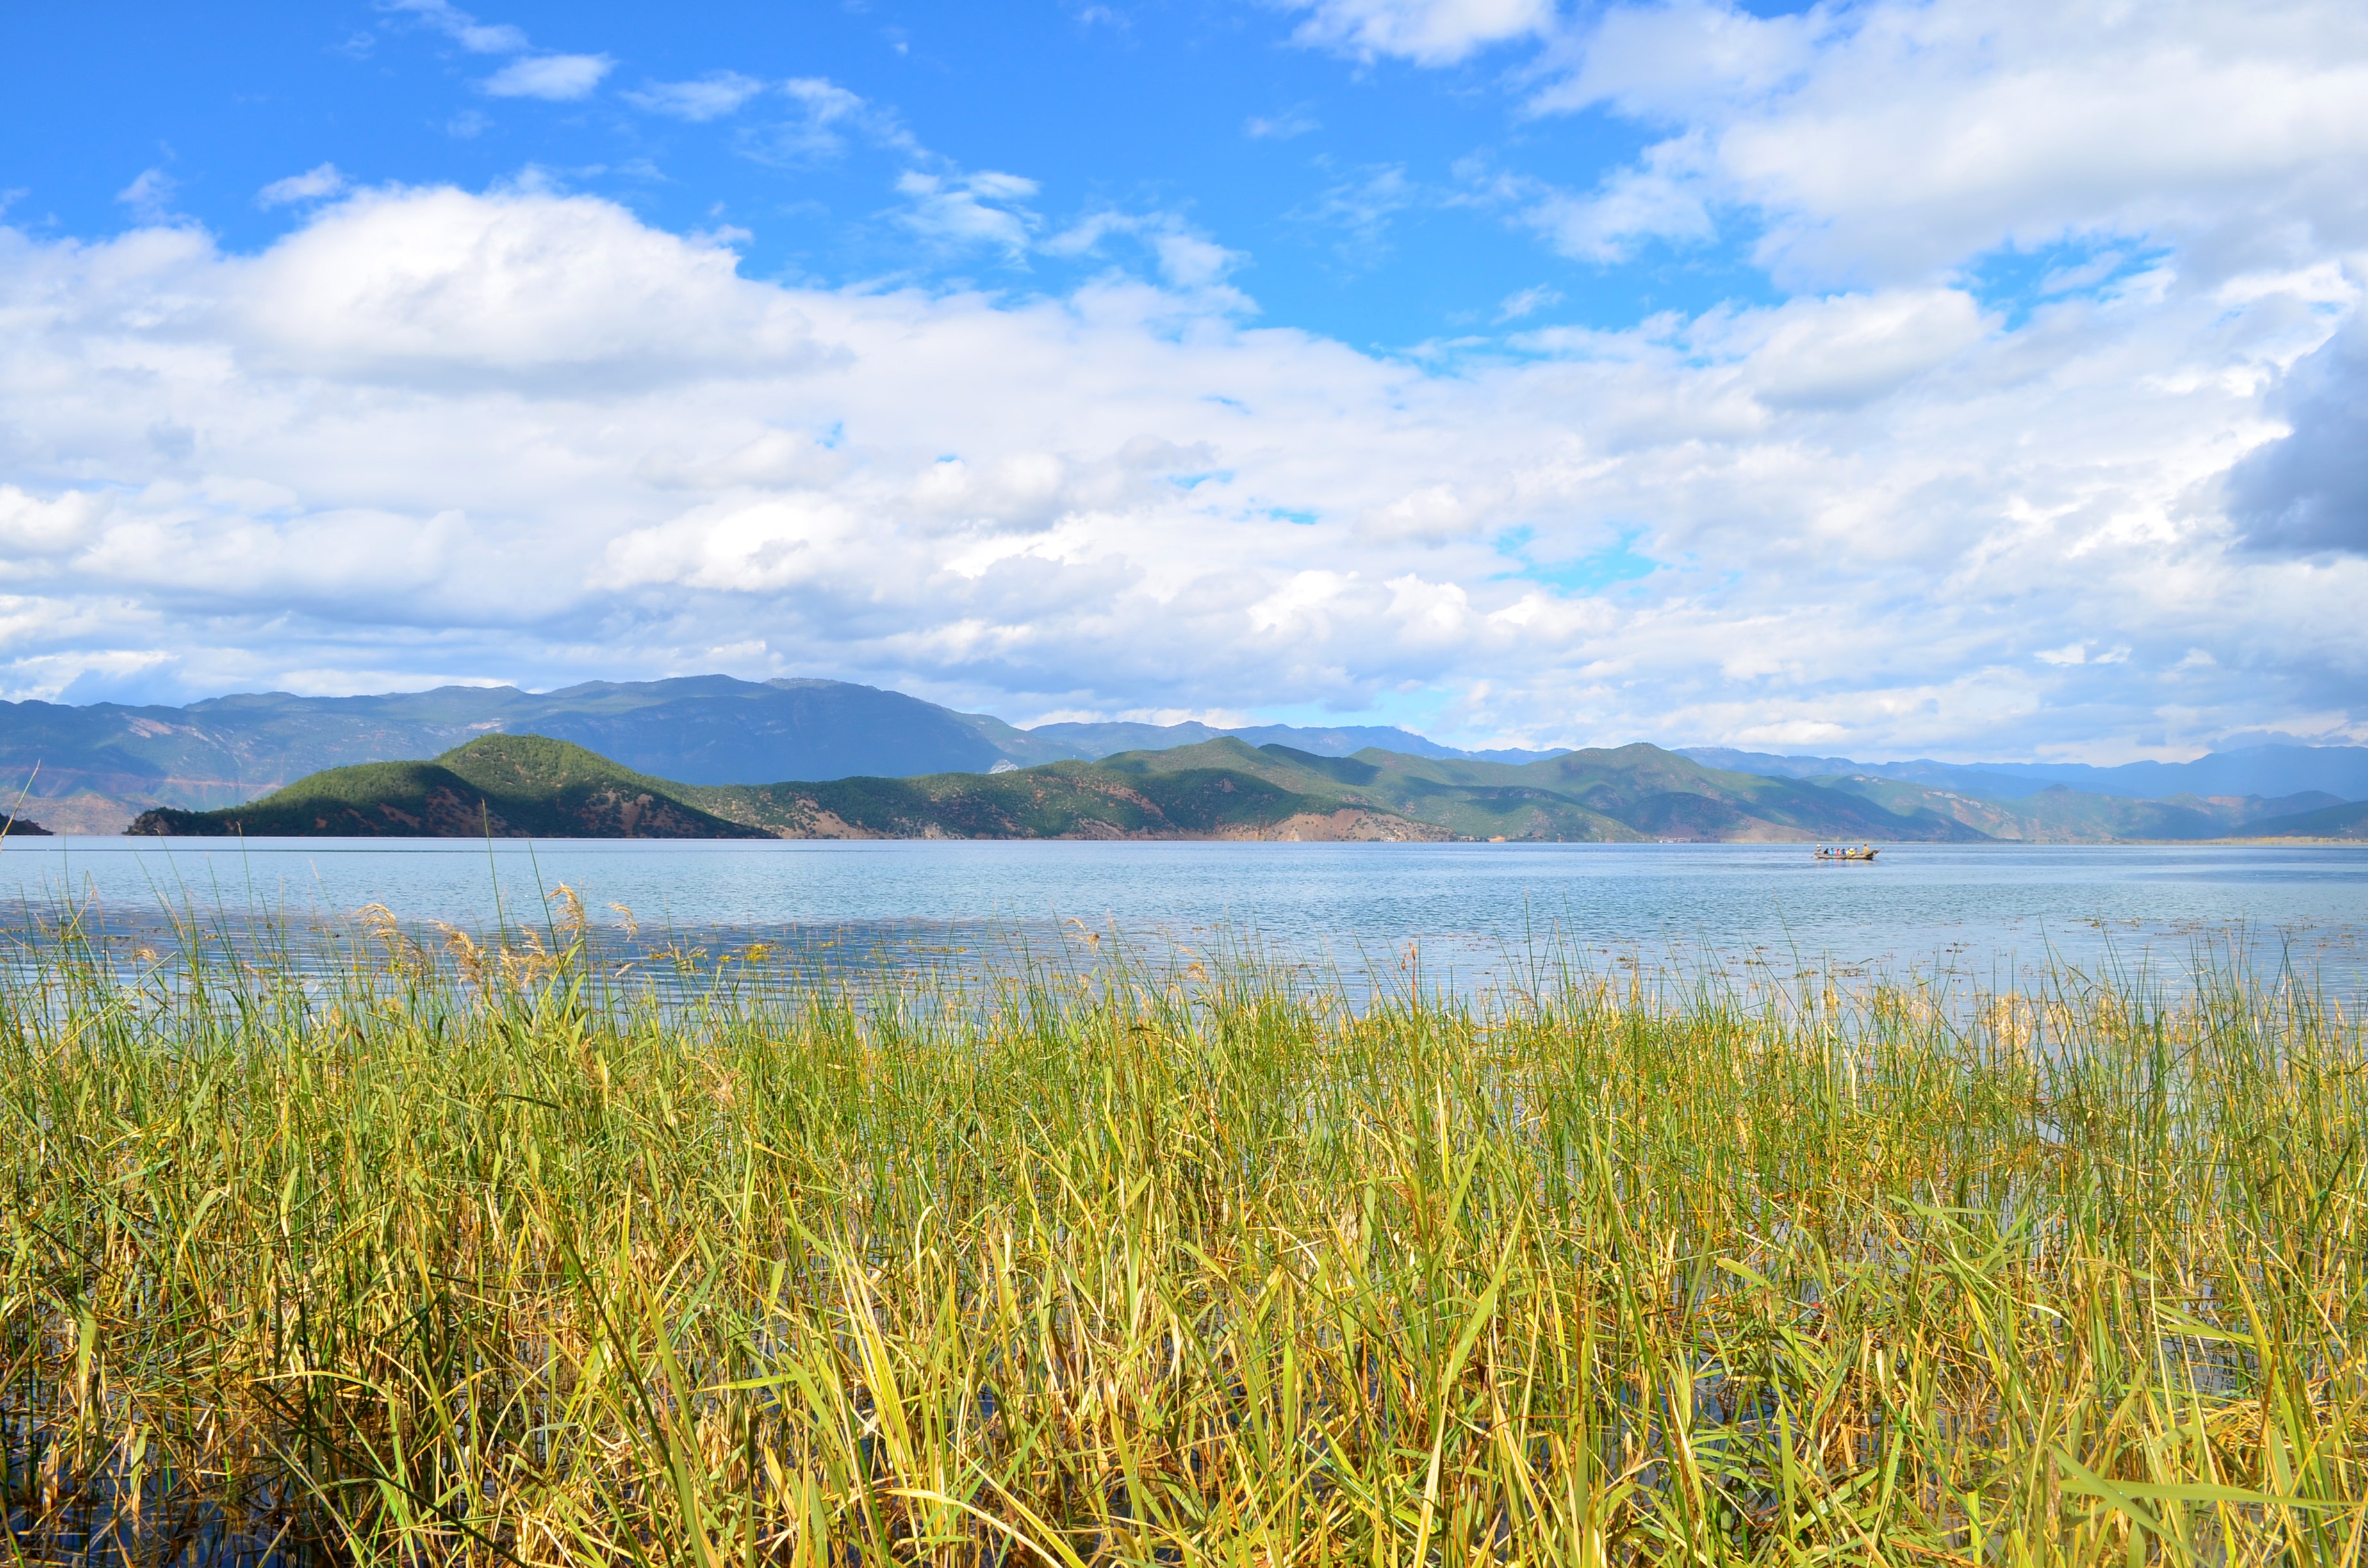
landscape, sea, coast, nature, grass, horizon, marsh, wilderness, mountain, cloud, sky, meadow, prairie, morning, hill, shore, lake, reed, reflection, alpine, reservoir, plain, body of water, blue sky, grassland, wetland, plateau, habitat, loch, ecosystem, steppe, white cloud, rural area, open country, natural environment, geographical feature, grass family